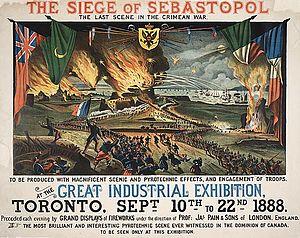
Cette page concerne des événements d'actualité qui se sont produits durant l'année 1888 dans la province canadienne de l'Ontario.